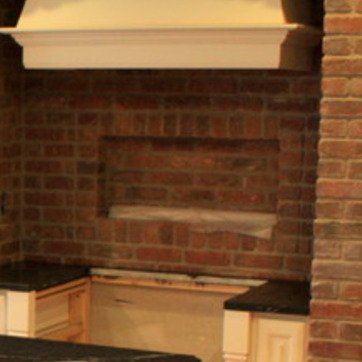
Material: brick